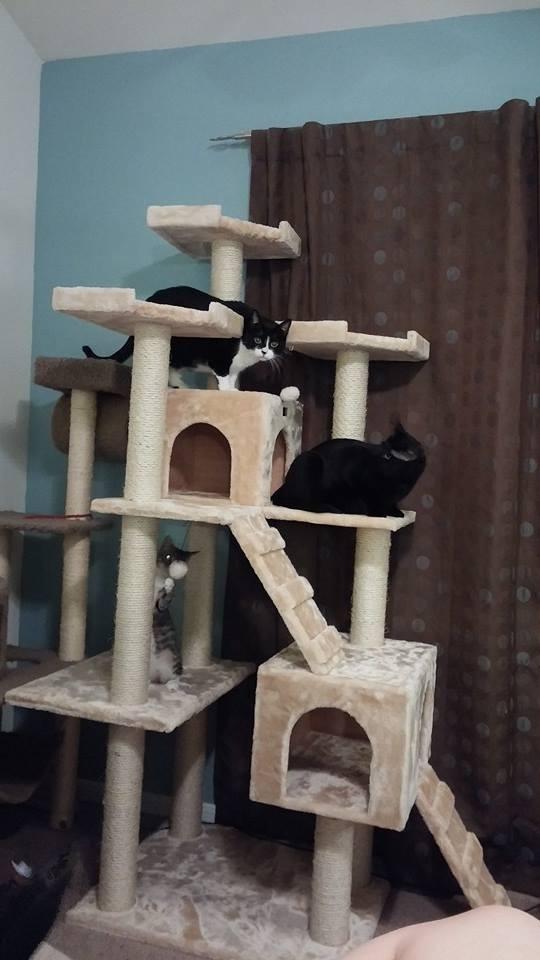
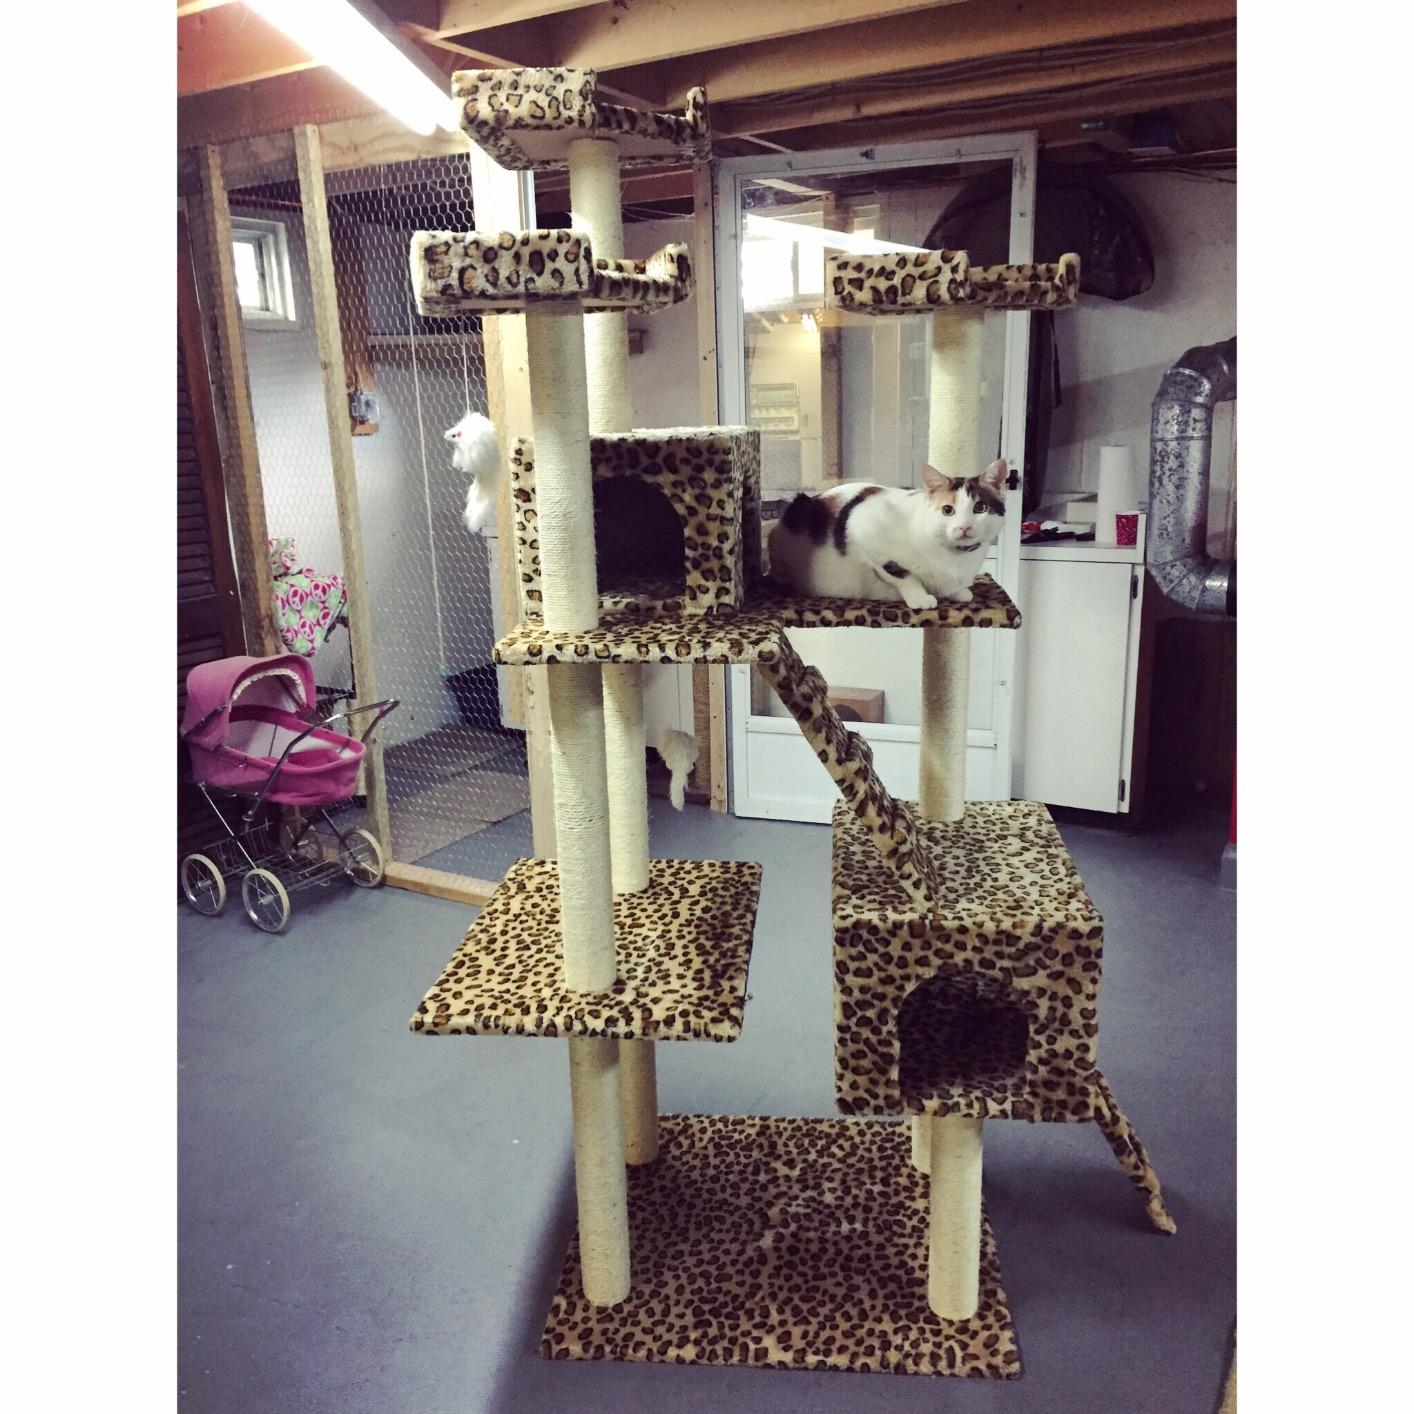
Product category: items_cat tree
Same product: no